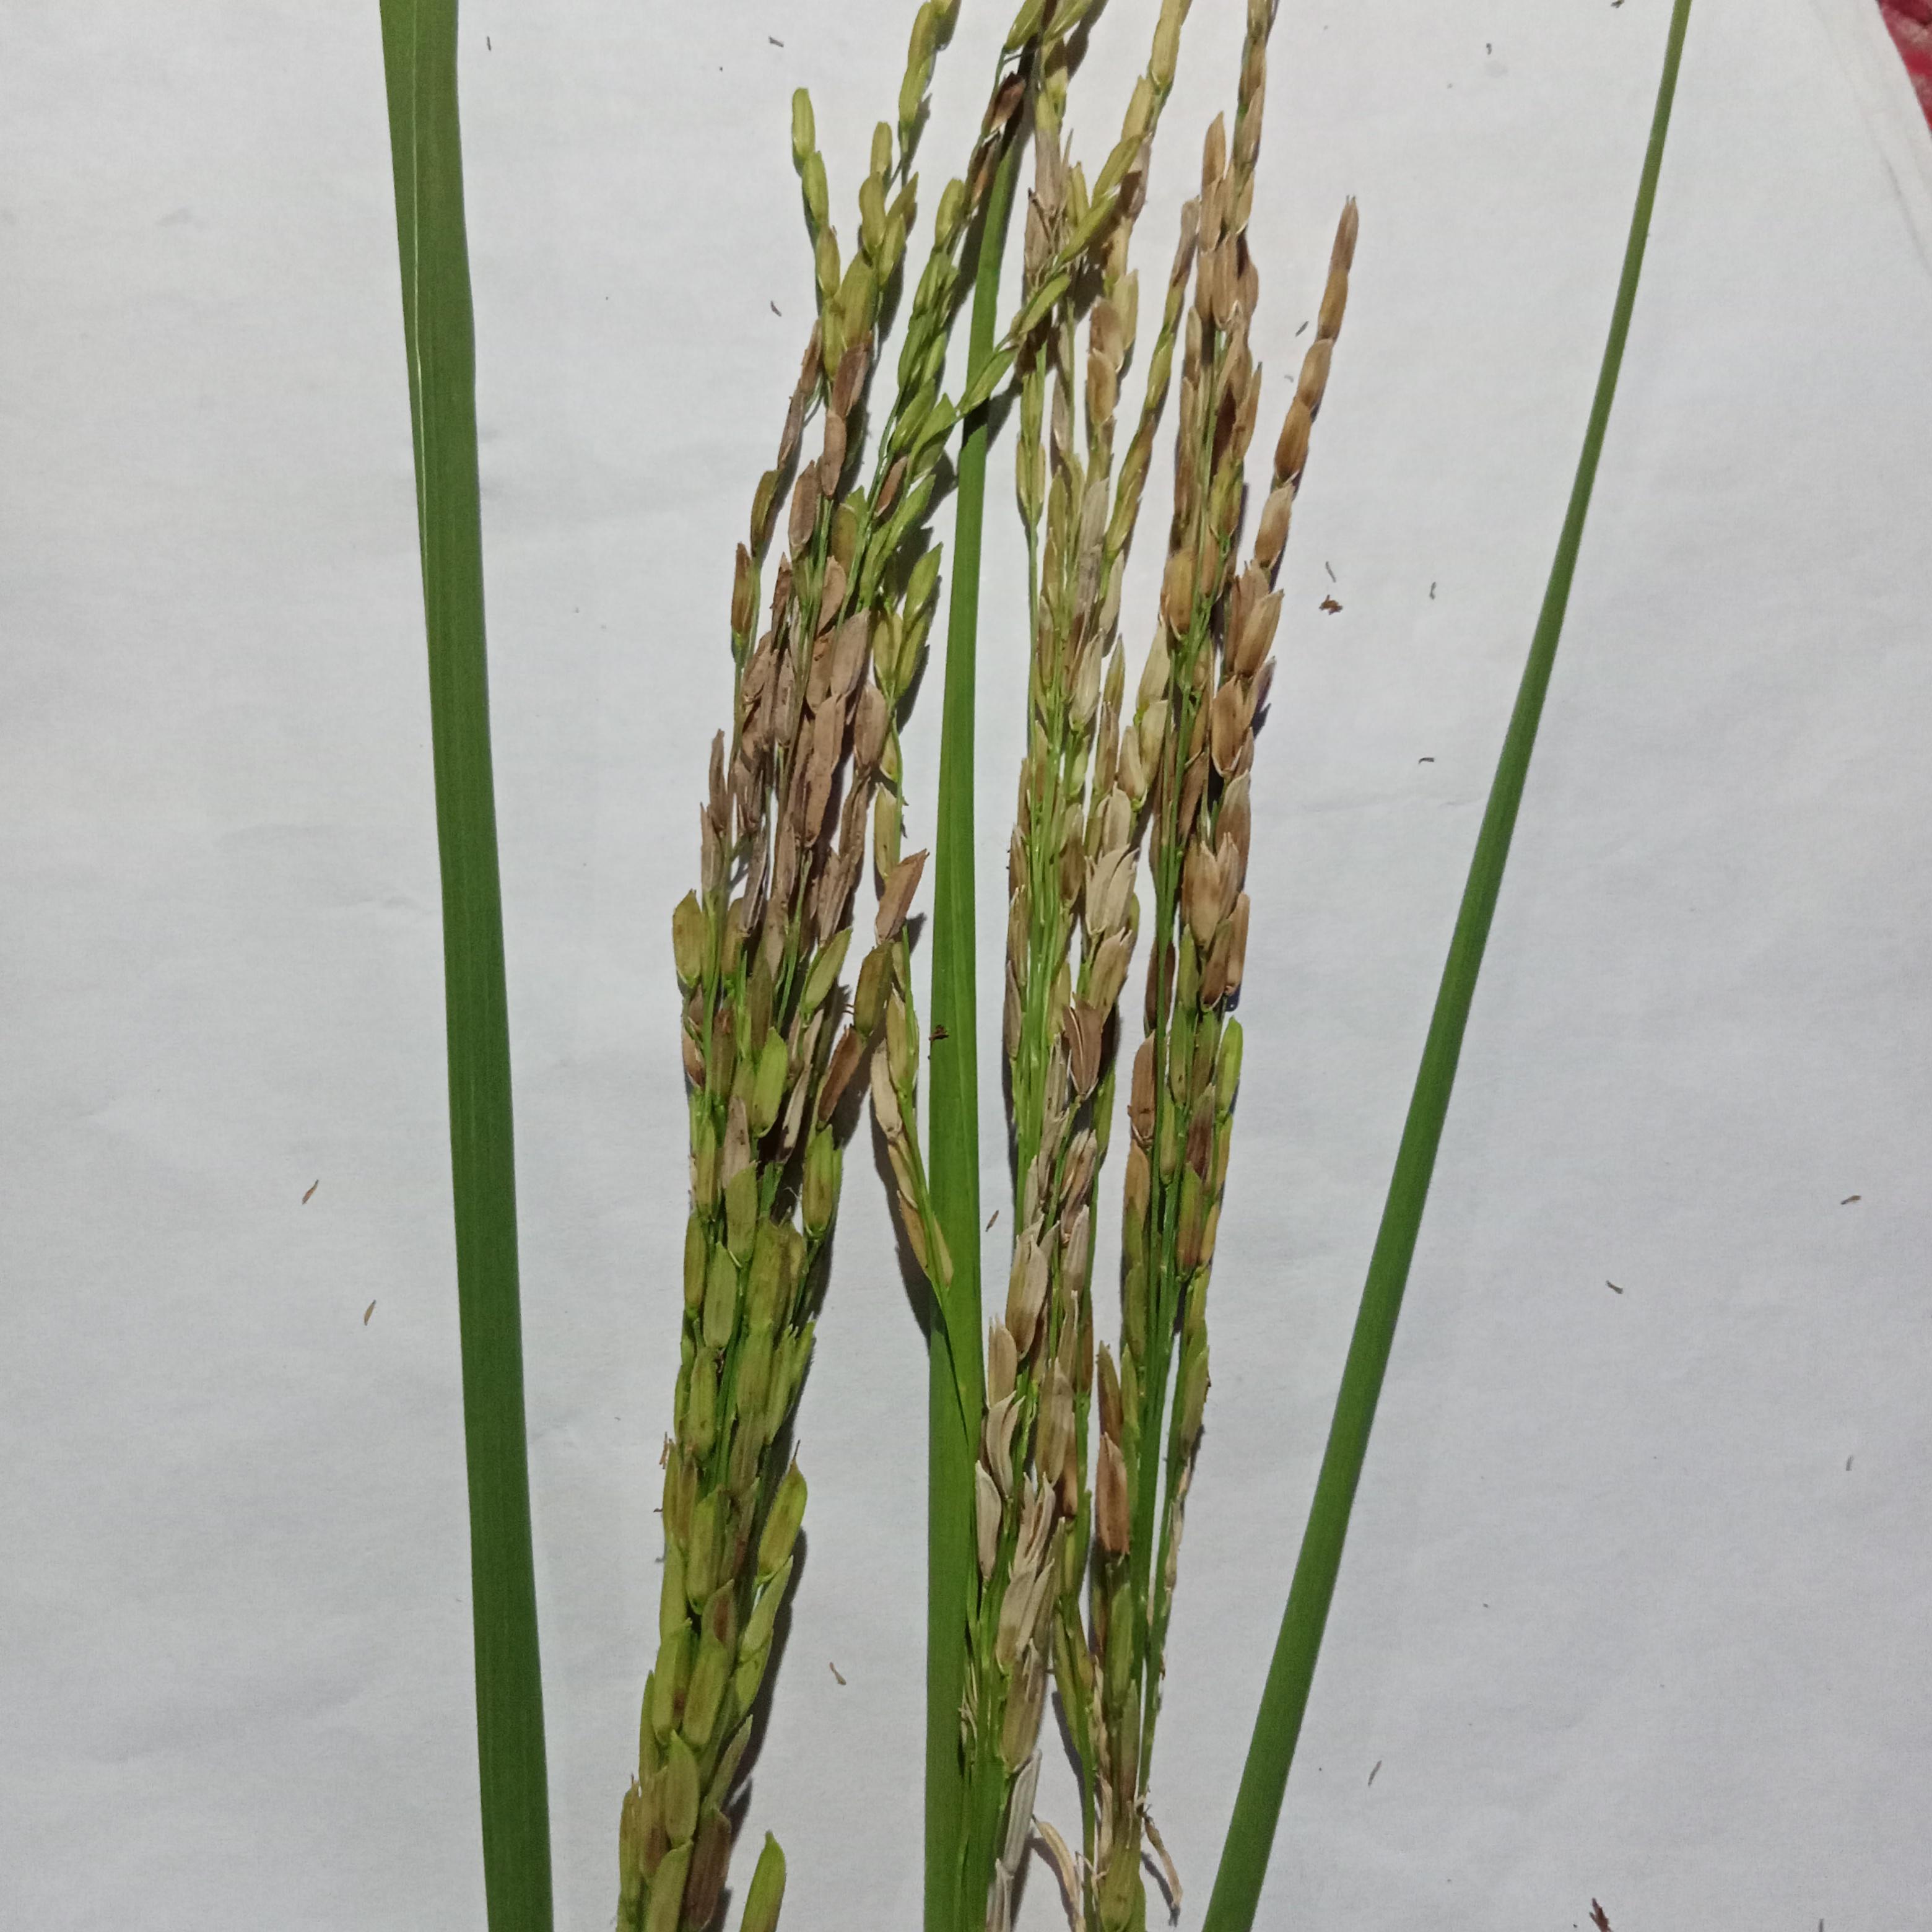
Label: Rice___Neck_Blast